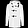
Label: Coat